Grain elevator

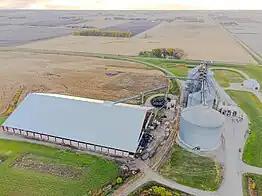
Railroad grain terminal in Hope, Minnesota

A grain elevator or grain terminal is a facility designed to stockpile or store grain. In the grain trade, the term "grain elevator" also describes a tower containing a bucket elevator or a pneumatic conveyor, which scoops up grain from a lower level and deposits it in a silo or other storage facility.